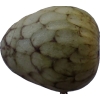
Label: cherimoya